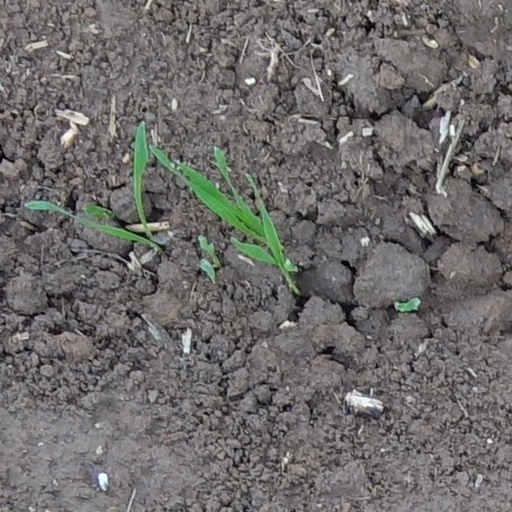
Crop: wheat